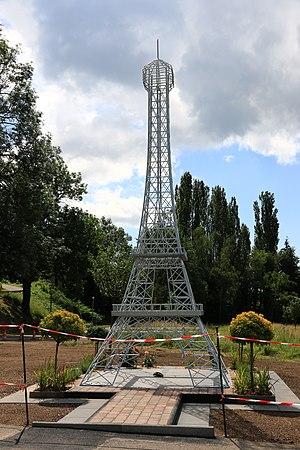
A l'entrée, S-Est du village, se dresse fièrement une copie de la tour Eiffel, dont l'inventeur est né a BUHL
Buhl est une commune française située dans le département du Haut-Rhin, en région Grand Est.